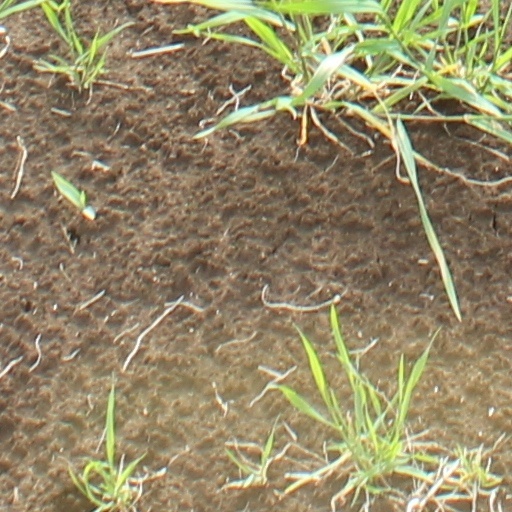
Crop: wheat